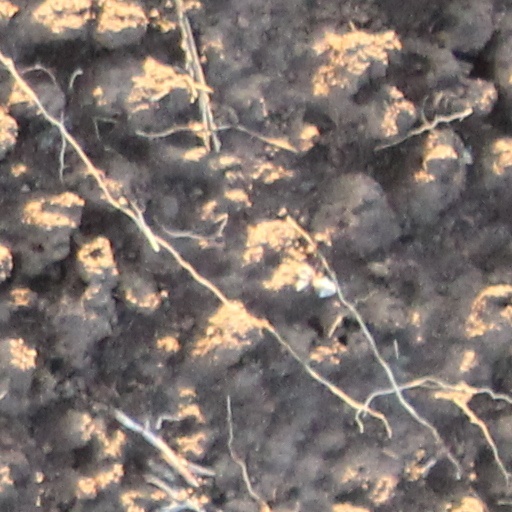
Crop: wheat